Iowa Hawkeyes men's basketball

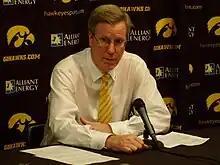
Fran McCaffery, 2010

The Six-Pack team was led by John Johnson and "Downtown" Fred Brown, who both enjoyed long and successful NBA careers after playing for the Hawkeyes, Johnson was the 1st round pick (#7) overall of the Cleveland Cavaliers in the 1970 NBA draft. Glenn "the Stick" Vidnovic and Chad Calabria also were Six-pack members. Iowa averaged almost 80% accuracy as a team from the free throw line for the season.